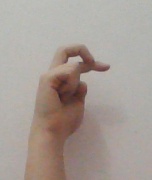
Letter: zay